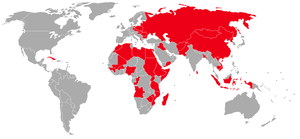
Le Mikoyan-Gourevitch MiG-17 est un chasseur soviétique mis en service en 1952. Il équipe les forces aériennes des pays du pacte de Varsovie durant de nombreuses années et reçut le nom de code OTAN de Fresco. Le MiG-17 est construit à plus de 6 000 exemplaires en URSS et est fabriqué sous licence en Pologne et en Chine. Son successeur est le MiG-19.